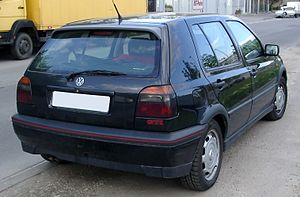
Volkswagen Golf III / Udstyrs- og motorvarianter / Golf GTI
Volkswagen Golf GTI
Volkswagen Golf III var en lille mellemklassebil fra bilfabrikanten Volkswagen bygget mellem efteråret 1991 og slutningen af 1997. Modellen var tredje generation af Golf-serien og blev bygget i totalt 4.805.900 eksemplarer.